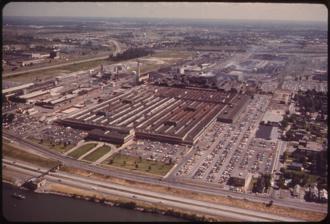
Building: Tonawanda Engine
Country: United States of America
Year built: 1938
General Motors engine factory in Islip, New York Tonawanda Engine The front of Tonawanda Engine Formation 1938 Purpose Production of engines for GM Location 2995 River Road Buffalo, NY Coordinates 42°57′54″N 78°54′37″W / 42.965°N 78.910278°W / 42.965; -78.910278 Region served Worldwide Parent organization General Motors Staff 1735 Tonawanda Engine is a General Motors engine factory in Buffalo, New York . The plant consists of three facilities totaling 3.1 million square feet (290,000 m 2 ) and sits upon 190 acres (77 ha). The factory receives cast engine blocks from Defiance Foundry in Defiance, Ohio and Saginaw Metal Casting Operations in Saginaw, Michigan , and received engine block castings and cylinder heads from the former Massena Castings Plant in Massena, New York . History The campus houses three different engine plants. Plant #1, located at 2995 River Road in Buffalo, was built in 1938; Plant #4, located at 2390 Kenmore Avenue, was built in 1941; and Plant #5, located at 240 Vulcan Street, was built in 2001. Investments 2010 $425 million for the next Generation Ecotec 2.0:/2.5L 2010 $400 million for a new V8 small block engine Products Ecotec Gen III 2.0L Turbo 2.5L Small-Block Engine Gen V 4.3L 5.3L 6.2L 6.2L LT1 & LT4 Total engines produced since 1938 – 70,967,249 Product Applications Ecotec Gen III Buick: Regal Cadillac: ATS and CTS Chevrolet: Malibu , Impala , and Camaro Opel: Insignia Small Block Gen V Chevrolet: Silverado GMC: Sierra LT1 & LT4 Chevrolet: Corvette , Camaro Awards Ward's Best Engines 2014 - 6.2L LT1 Small Block GenV Ward's Best Engines 2013 - 2.0L Turbo Ecotec GenII Ken-Ton Chamber of Commerce Green Globe Award for being a leader in Green Manufacturing, 2013 EPA ENERGY STAR Challenge for Industry Recipient, 2010 Certificate of Appreciation from WNY Chapter 77 Vietnam Veterans of American Chapter Employee information Hourly: 1,498 Salary: 237 Union Local: UAW Local 774 See also List of GM factories References